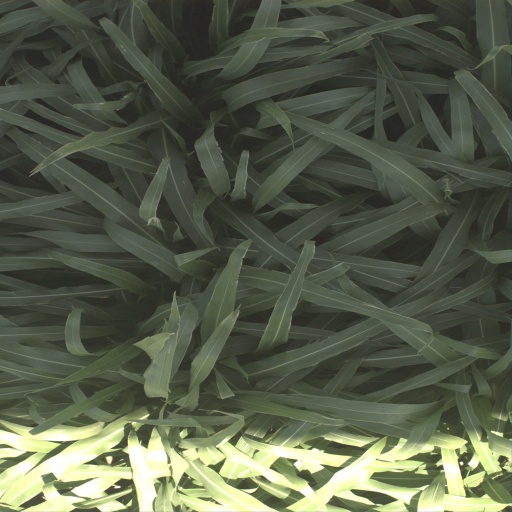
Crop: sorghum